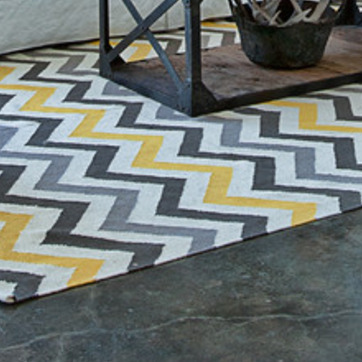
Material: carpet